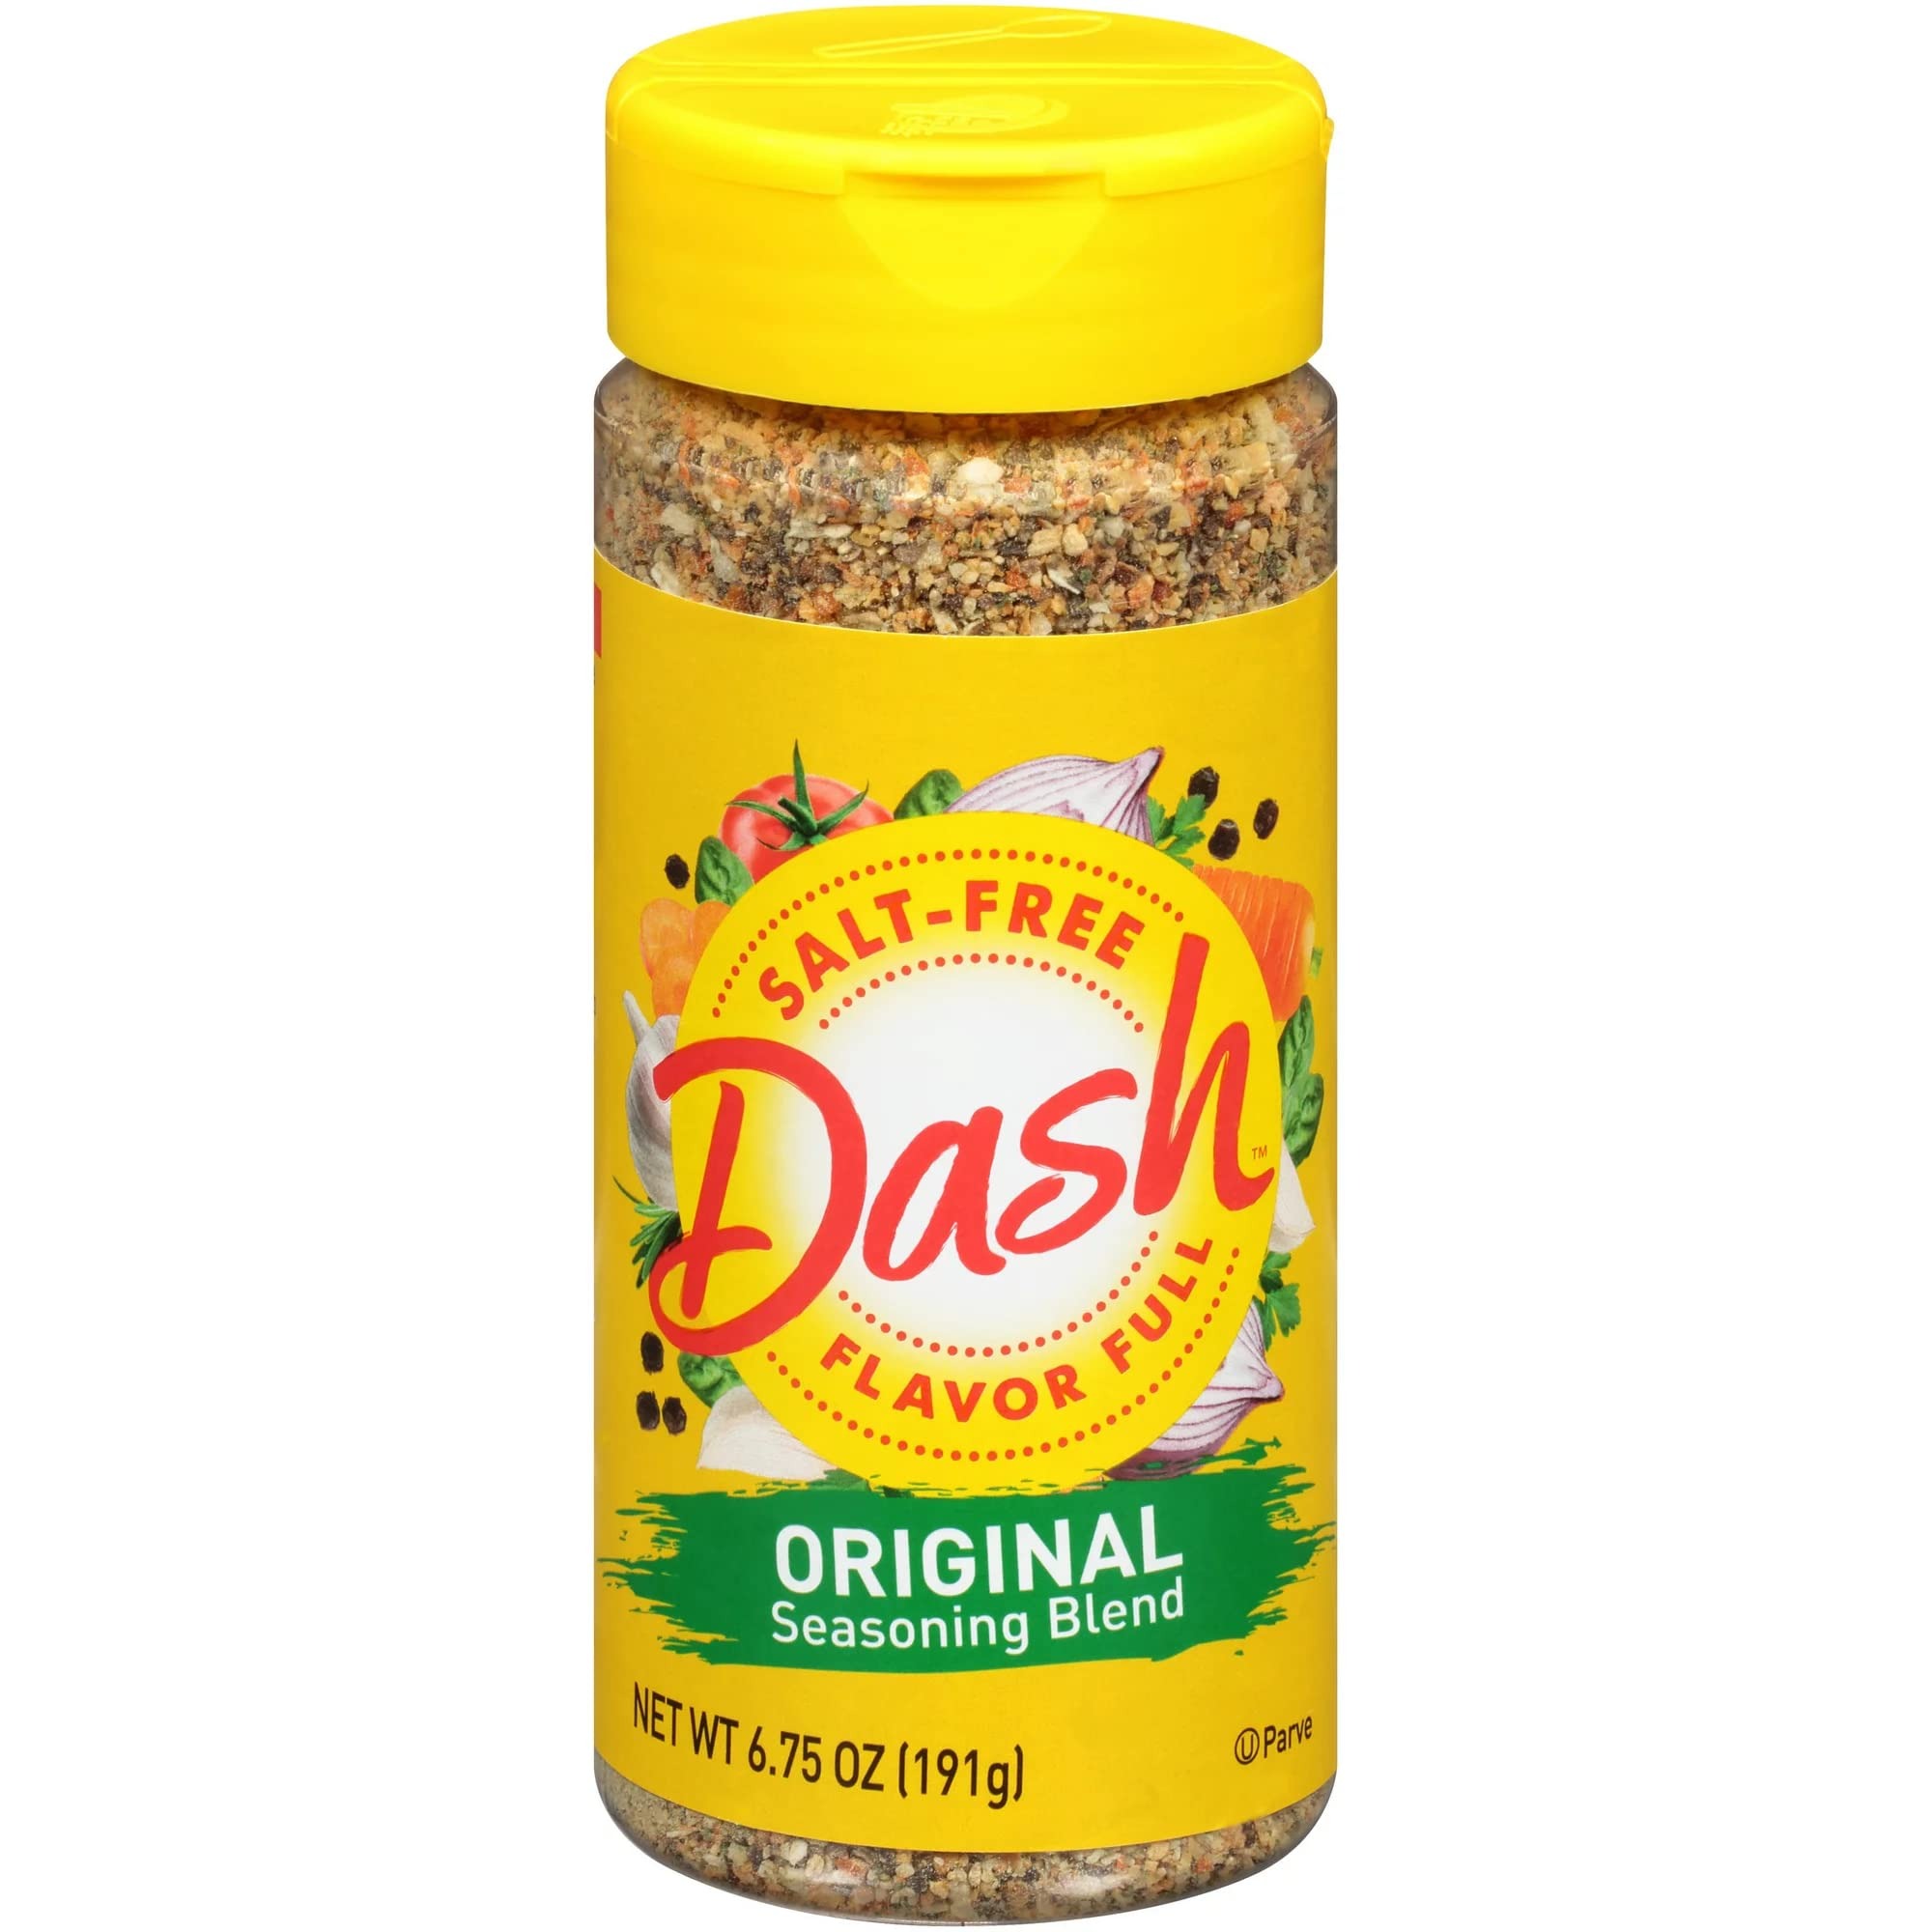
Item Name: Mrs Dash Original Blend Salt-Free Seasoning 6.75 oz - No Sodium, No Carbs, No Sugar, Full Flavor
Value: 6.75
Unit: Ounce

Price: 6.26